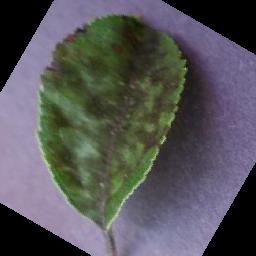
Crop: apple
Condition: scab